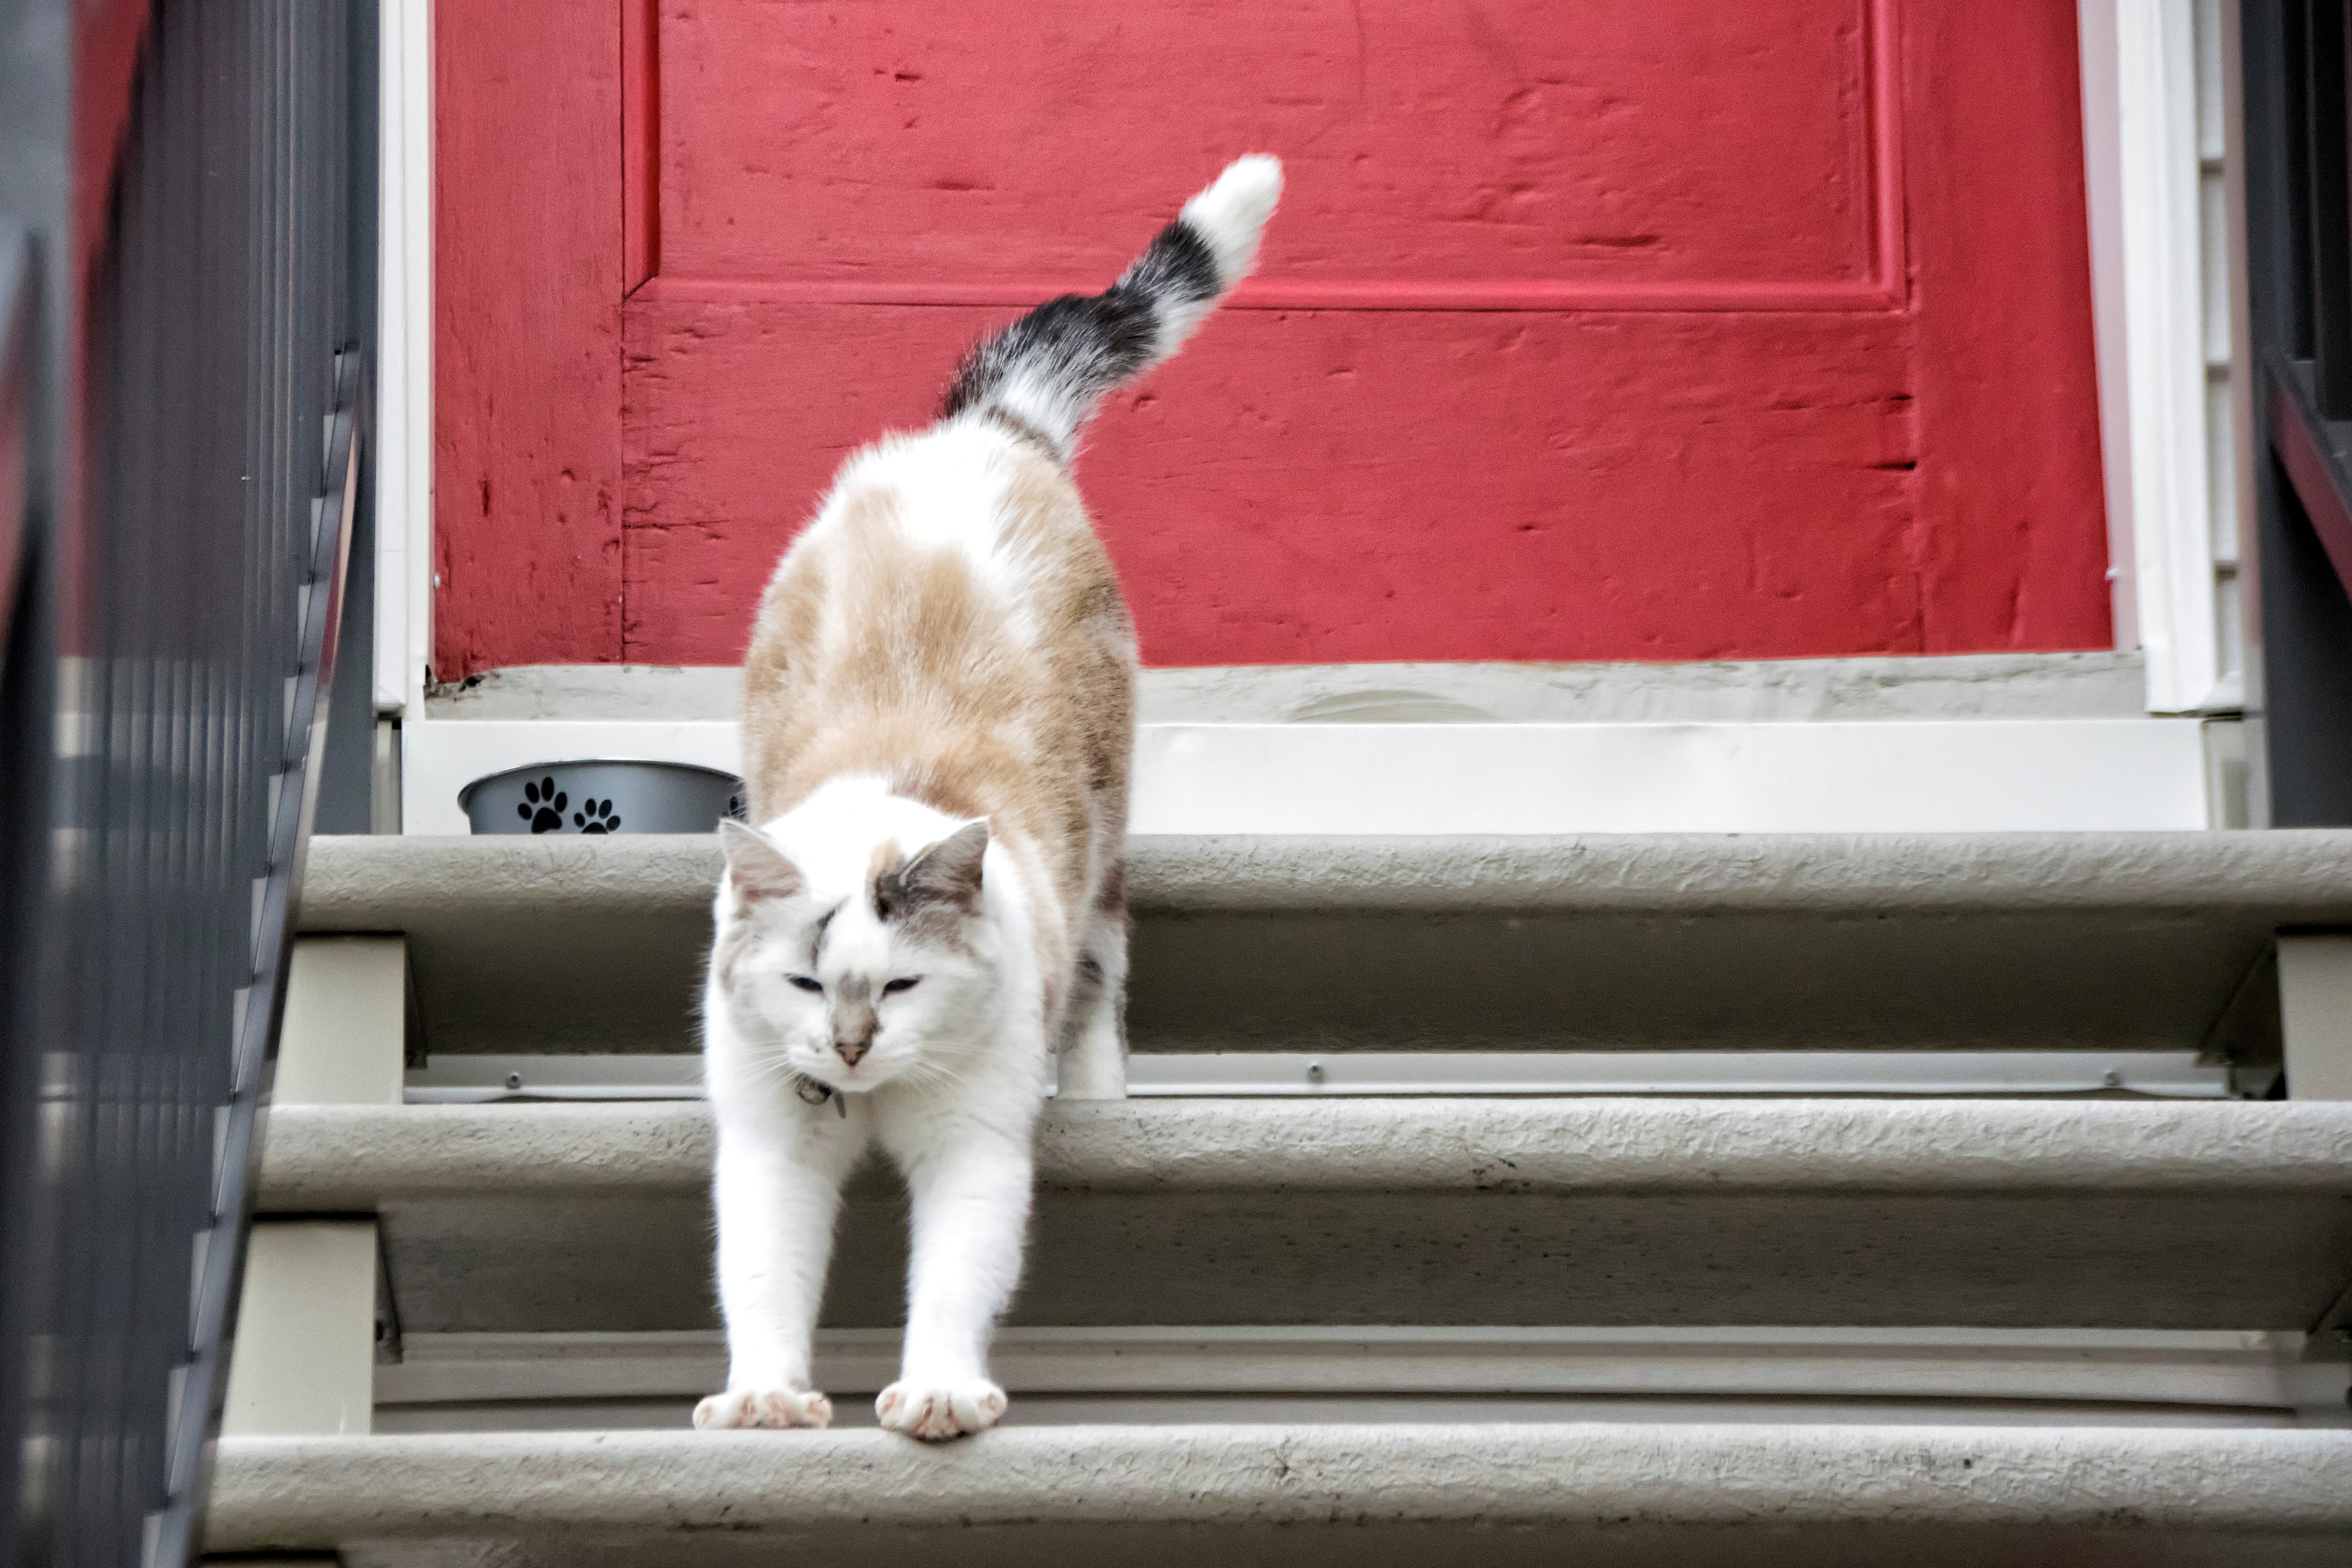
white, cat, mammal, canada, vertebrate, chat, quebec, sherbrooke, animal shelter, small to medium sized cats, cat like mammal